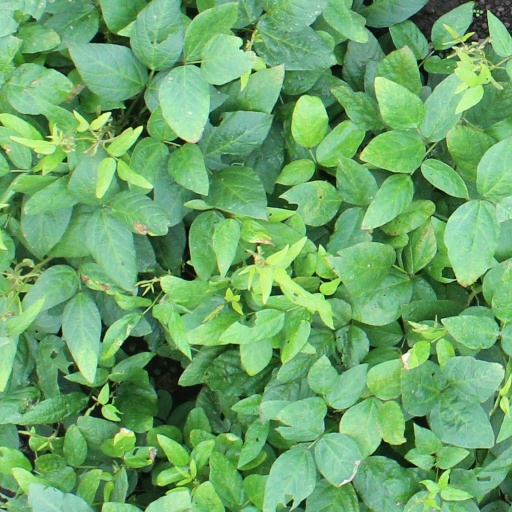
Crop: soybean